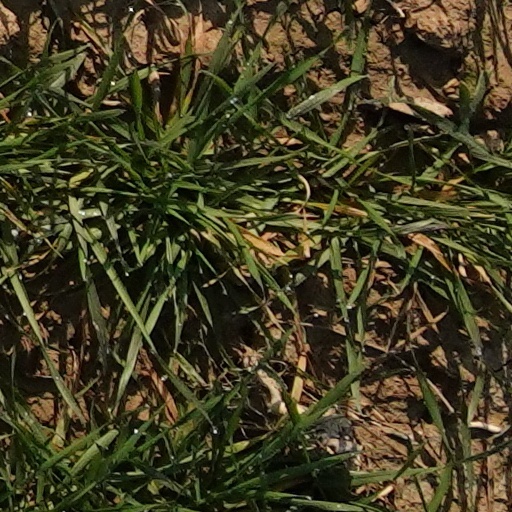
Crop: wheat